Islands of Terror

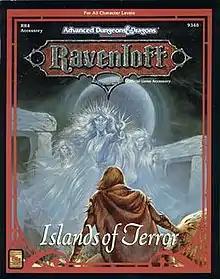

Islands of Terror is an accessory for the 2nd edition of the "Advanced Dungeons & Dragons" fantasy role-playing game, published in 1992 by TSR.